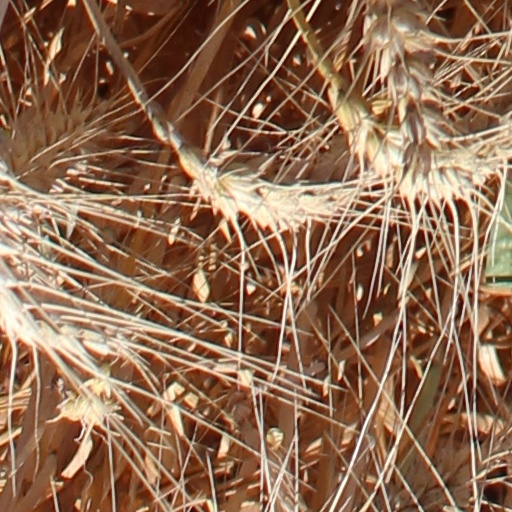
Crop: wheat